Padovanino

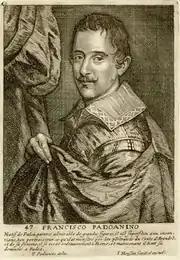
Padovanino in "Het Gulden Cabinet".

Alessandro Leone Varotari (4 April 1588 – 20 July 1649), also commonly known as Il Padovanino, was an Italian painter of the late-Mannerist and early-Baroque Venetian school, best known for having mentored Pietro Liberi, Giulio Carpioni, and Bartolommeo Scaligero.